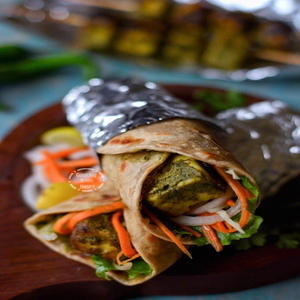
Dish: kathiroll